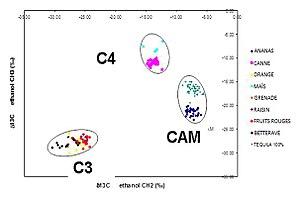
La méthode 13C-SNIF-NMR®, une récente méthode de routine
Le fractionnement isotopique naturel spécifique par résonance magnétique nucléaire est une méthode qui permet avec une très grande précision de quantifier les différences de teneurs isotopiques sur chacun des sites d’une molécule et donc de mesurer le fractionnement isotopique naturel spécifique correspondant à chaque site de cette molécule.